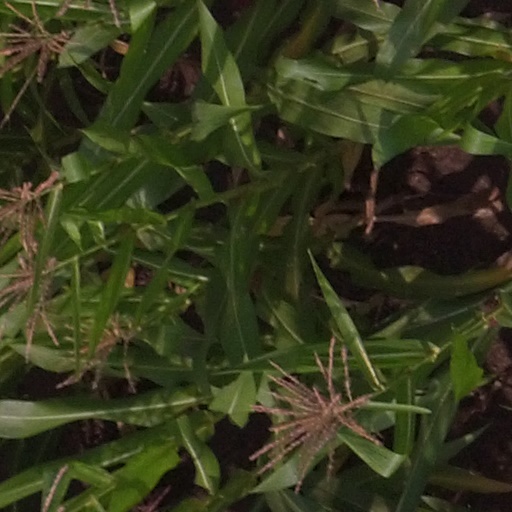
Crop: maize; corn